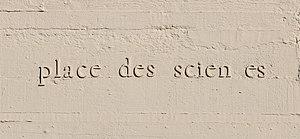
Belgique - Brabant wallon - Louvain-la-Neuve - Place des Sciences (architecture brutaliste - architecte André Jacqmain - 1972) This photo of immovable heritage has been taken in the Walloon Region
La place des Sciences est un ensemble architectural de style brutaliste situé à Louvain-la-Neuve, section de la ville belge d'Ottignies-Louvain-la-Neuve, en Brabant wallon.